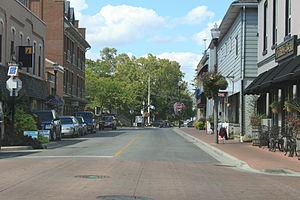
Amherstburg est une ville d'Ontario située dans le comté d'Essex à peu près 25 km au sud de Détroit au Michigan, à l'embouchure de la rivière Détroit. Sa population est de 21 556 habitants.